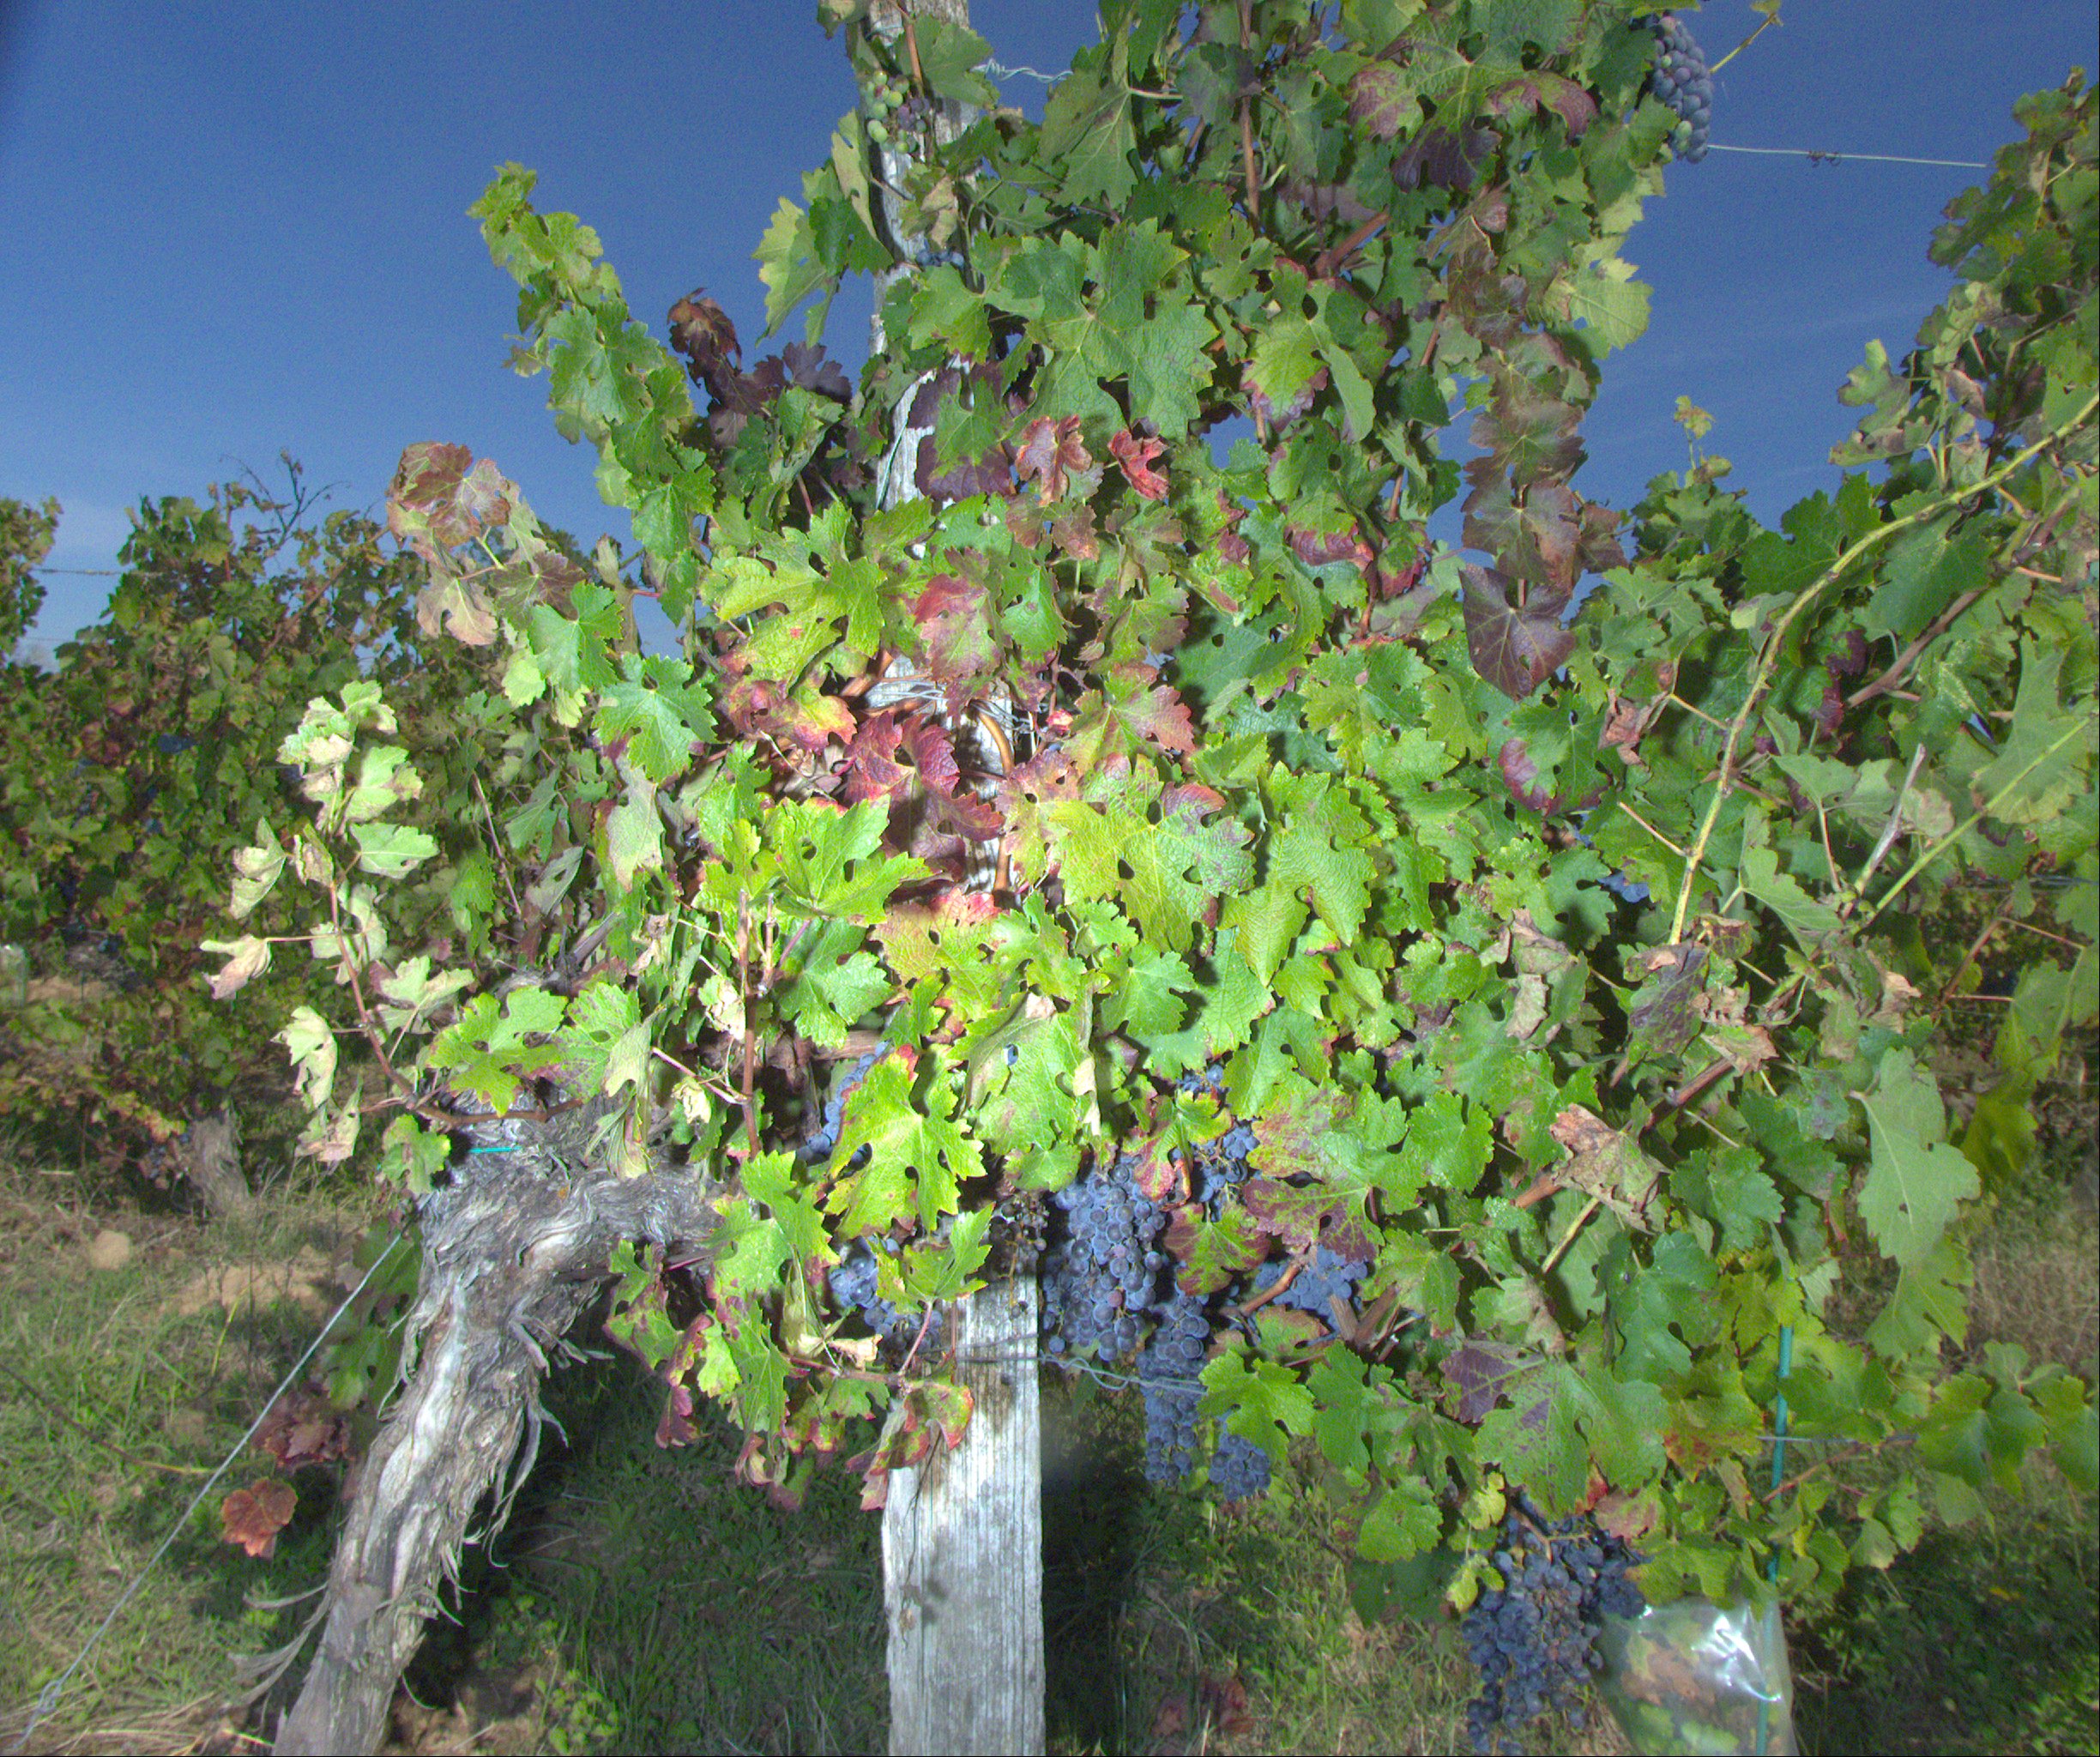
Grape variety: cabernet-sauvignon
Disease: confounding disease (conf+)